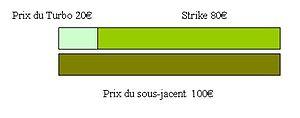
Niveau de financement de l'émetteur pour l'achat d'un Turbo
Un Turbo est un actif financier, appartenant à la catégorie des produits à effet de levier. Grâce à son effet de levier aussi appelé élasticité, le prix du produit évolue suivant des oscillations supérieures à celles du sous-jacent.